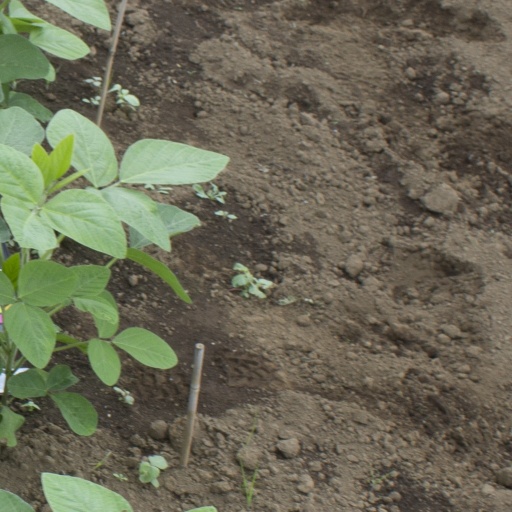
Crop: soybean